New Spain

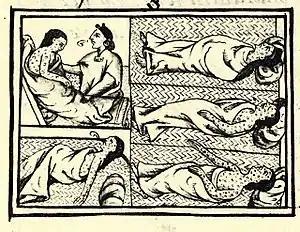
Nahua depiction of smallpox, Book XII on the conquest of Mexico in the Florentine Codex (1576)

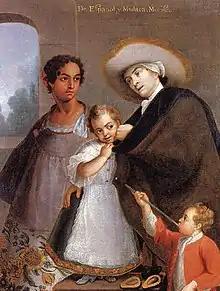
"Español" and "Mulata" with their "Morisco" children, 1763 by Miguel Cabrera

Cacao had been cultivated in the prehispanic period. Orchards of cacao trees, which took a number of years to come to maturity and produce fruit. Cacao boomed in the late sixteenth century, and then was displaced by indigo as the most important export product. Indigo, like cacao, was native to the region, and the indigenous peoples gathered wild indigo, used for dying cloth and as a trade good. After the arrival of the Spanish, they domesticated indigo and created plantations for its cultivation in Yucatan, El Salvador, and Guatemala. The indigo industry thrived, since there was high demand in Europe for a high quality, color-fast blue dye. In the region, cultivation and processing was done by indigenous workers, but the owners of plantations, "añileros", were Spanish.